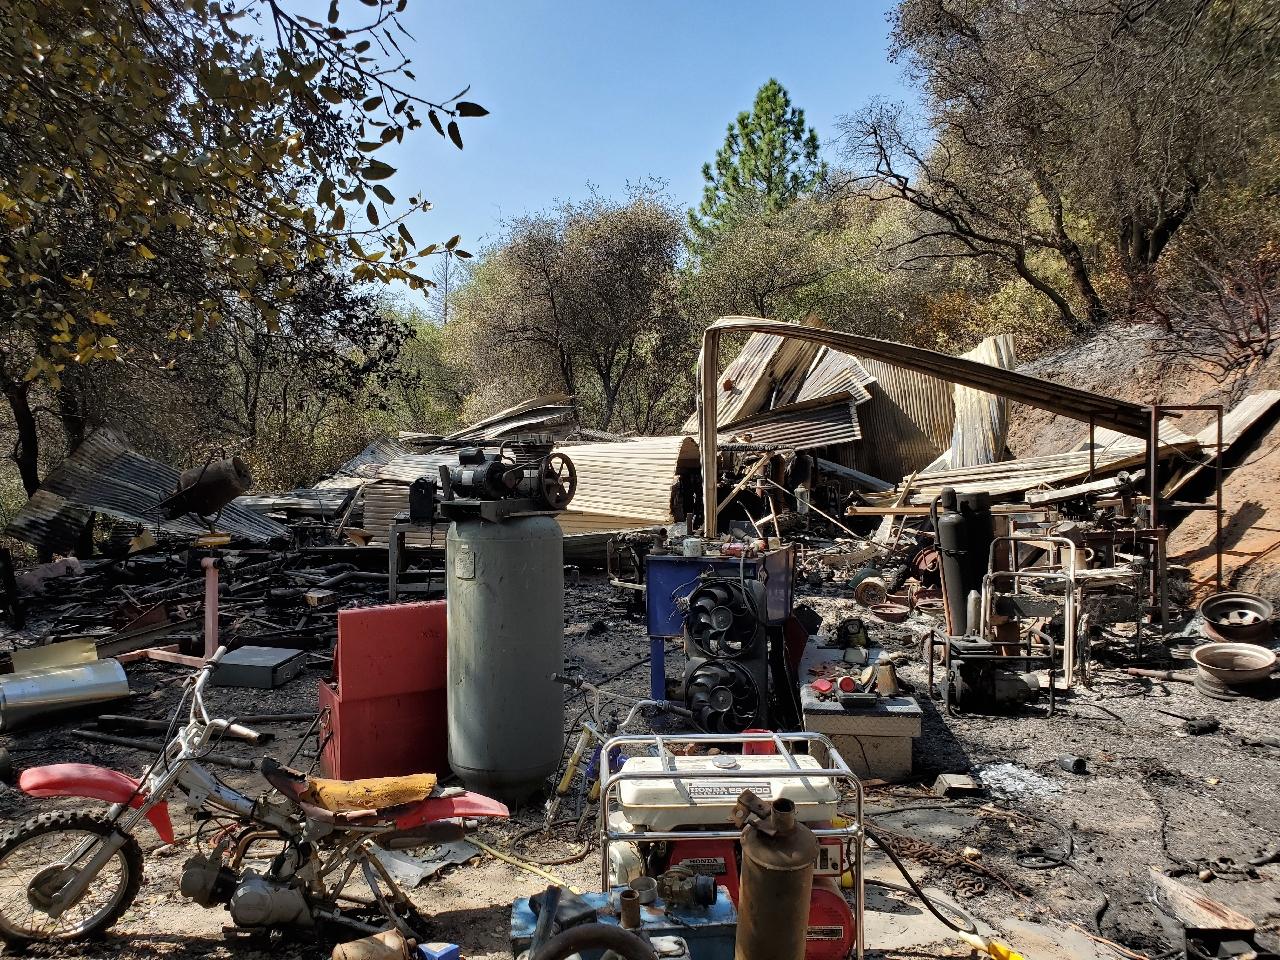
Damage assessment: destroyed